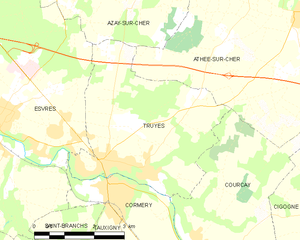
Truyes est une commune française située dans le département d'Indre-et-Loire en région Centre-Val de Loire.